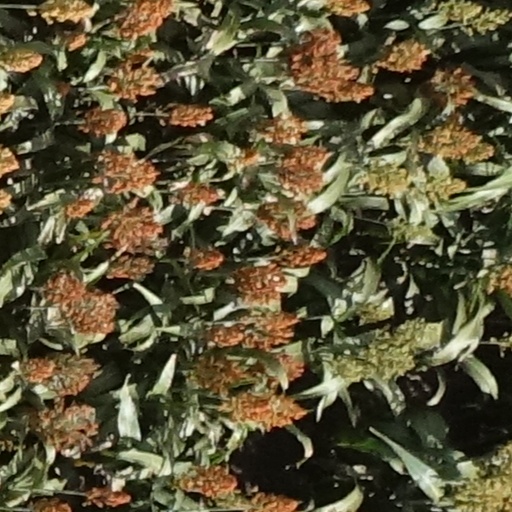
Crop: sorghum